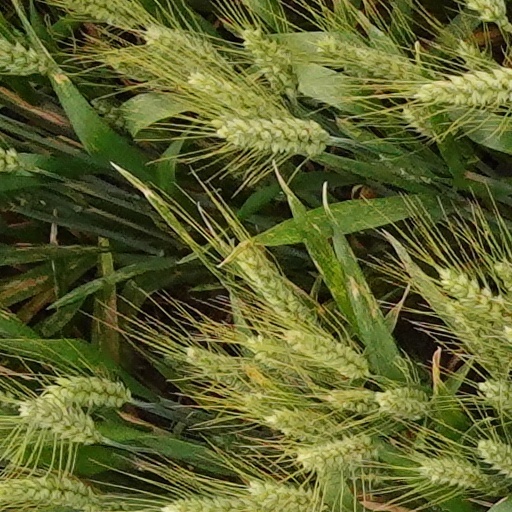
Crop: wheat